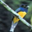
Label: bird